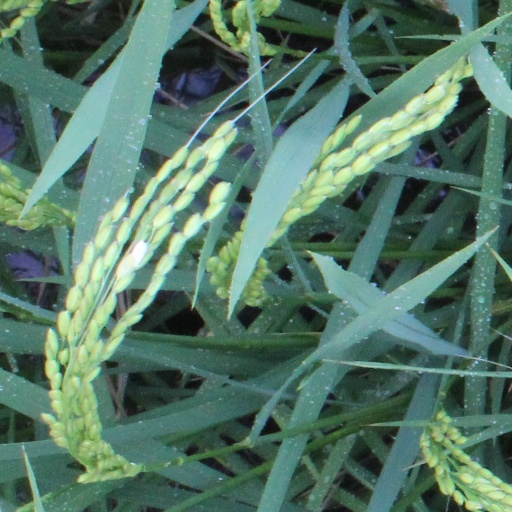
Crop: rice